Wright S. Ludington

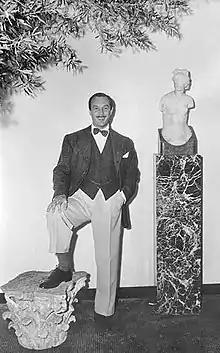
Ludington in Court 1941 Opening Reception Cropped

Wright Saltus Ludington was born in New York City on June 10, 1900, to Charles and Ethel Ludington. He had two brothers: Charles Townsend Ludington, who was born in New York City in 1896, and Nicholas Saltus Ludington, born in Bryn Mawr in 1904.